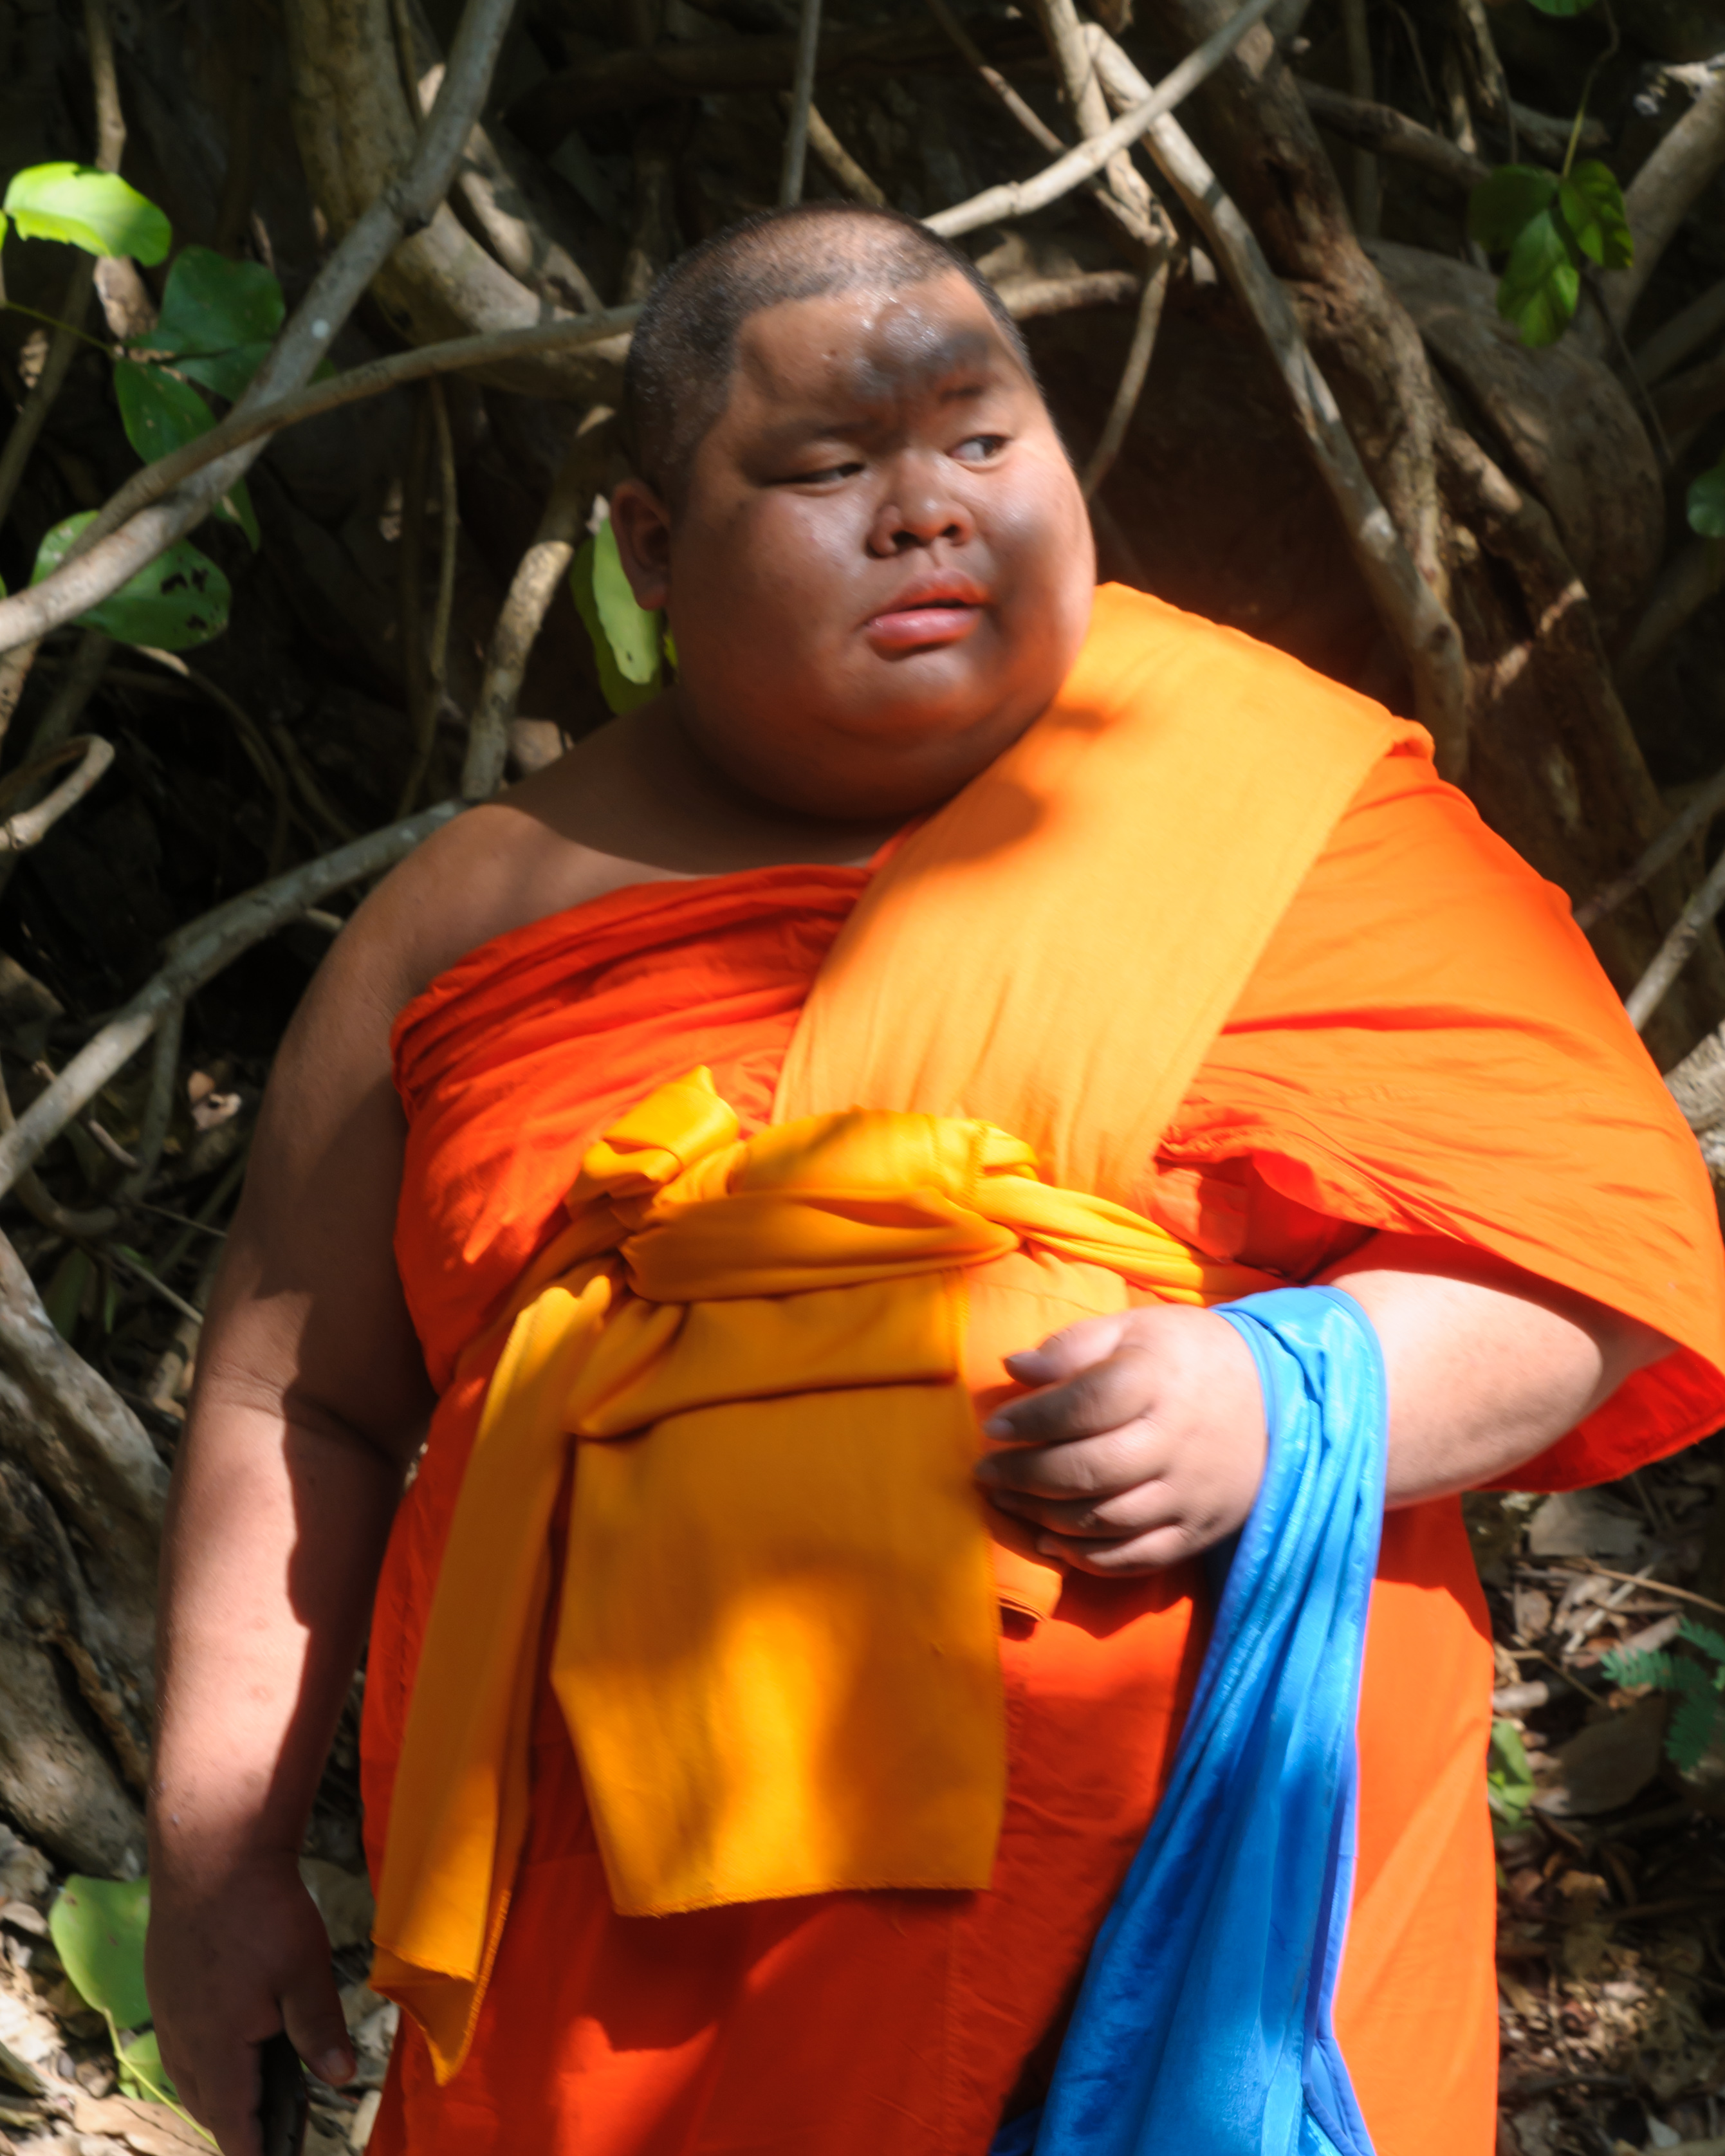
person, people, flower, portrait, jungle, autumn, monk, child, nikon, thailand, tribe, temple, nikond300, d300, thailandia, chiangmai, tailandia